Louis des Balbes de Berton de Crillon, 1st Duke of Mahón

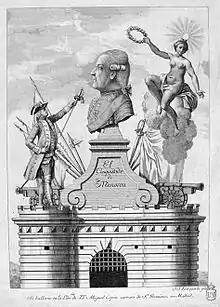
A 1782 Spanish print commemorating Crillon's victory on Minorca

In 1762 Crillon moved to Spain, where he served as a lieutenant-general – the highest rank in the Bourbon armies – and was made a Knight of the Order of Charles III in 1780. During the Anglo-Spanish War, when Spain and France allied with the Americans to fight Britain, he was given command of a Spanish army tasked with capturing Minorca from the British. The army landed on the island on 19 August 1781 and laid siege to the British garrison in Fort St. Philip at Mahon. The siege was concluded successfully on 5 February 1782 when the British surrendered, for which Crillon was made a grandee of Spain and took the title of Duke of Crillon-Mahon. After capturing Menorca, he ordered all Jews to leave in four days. At that time, the Jewish community consisted of about 500 people and they were transported from Menorca in four Spanish ships to the port of Marseille.